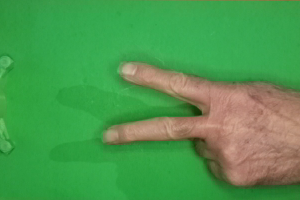
Label: scissors